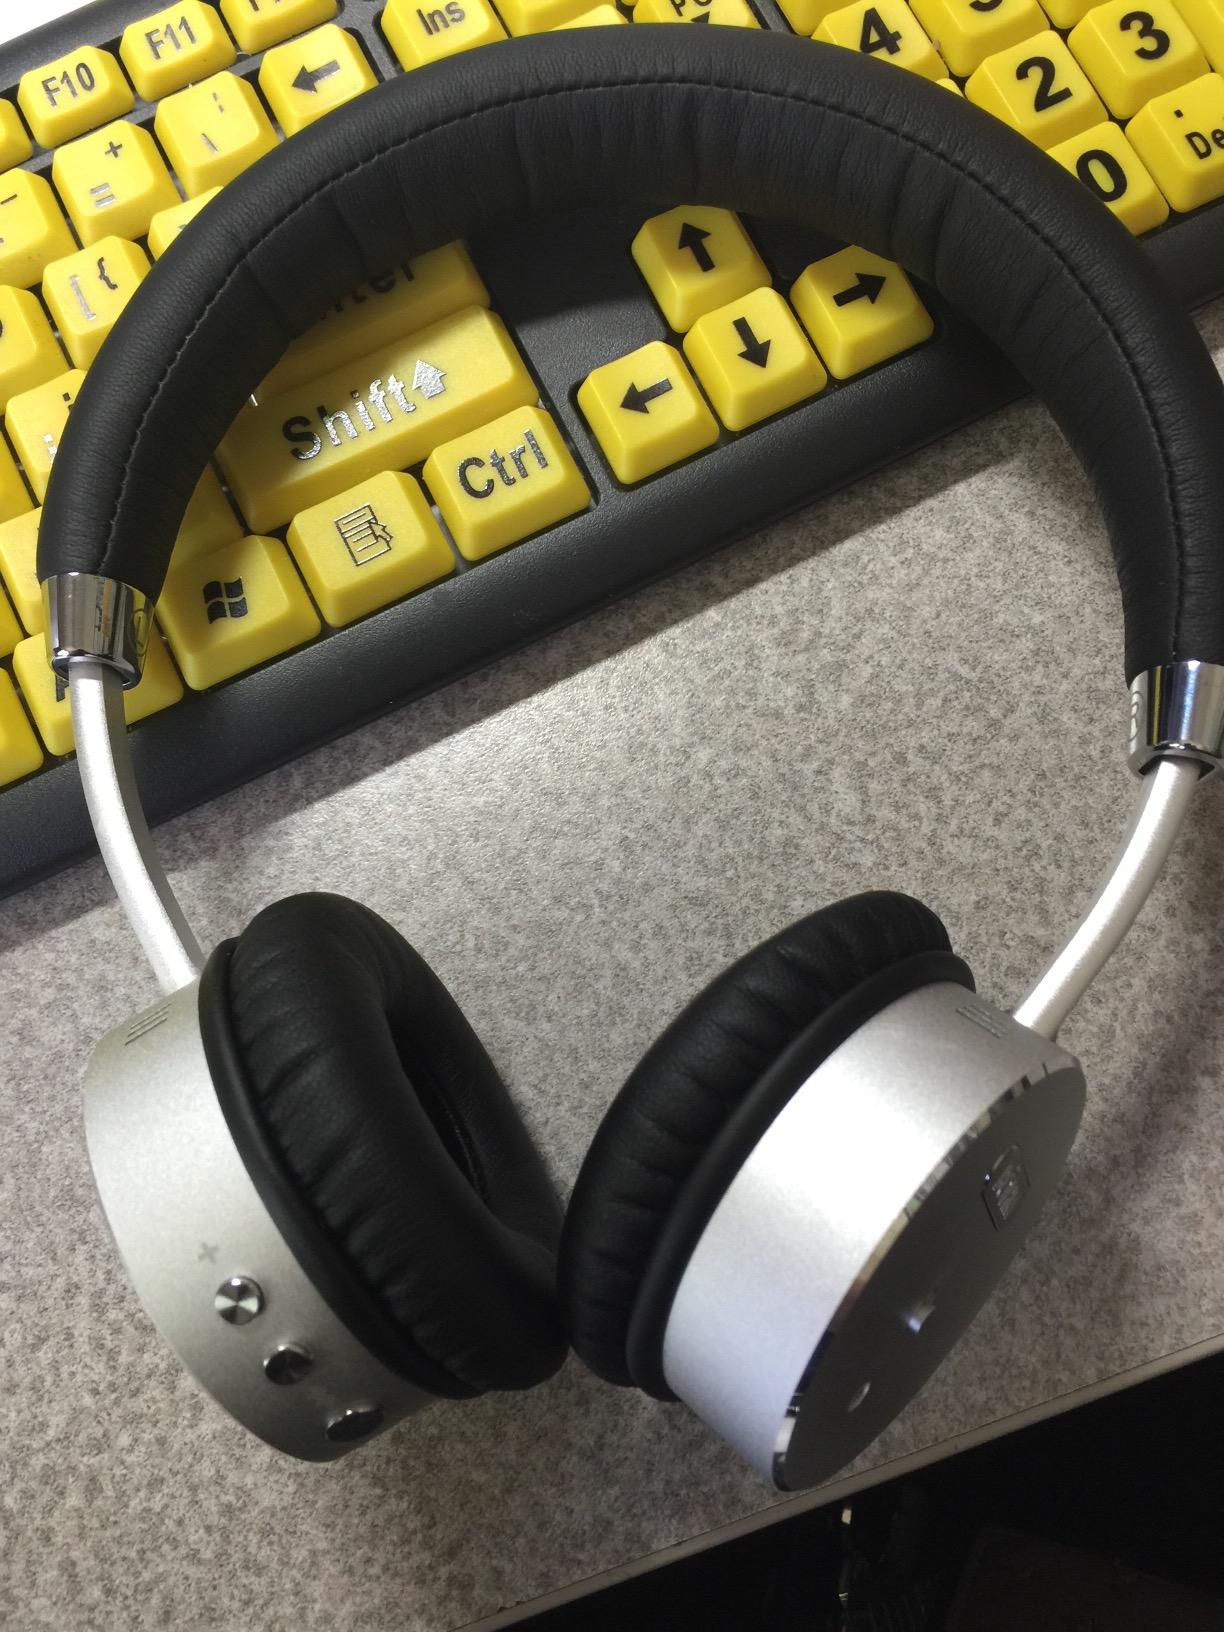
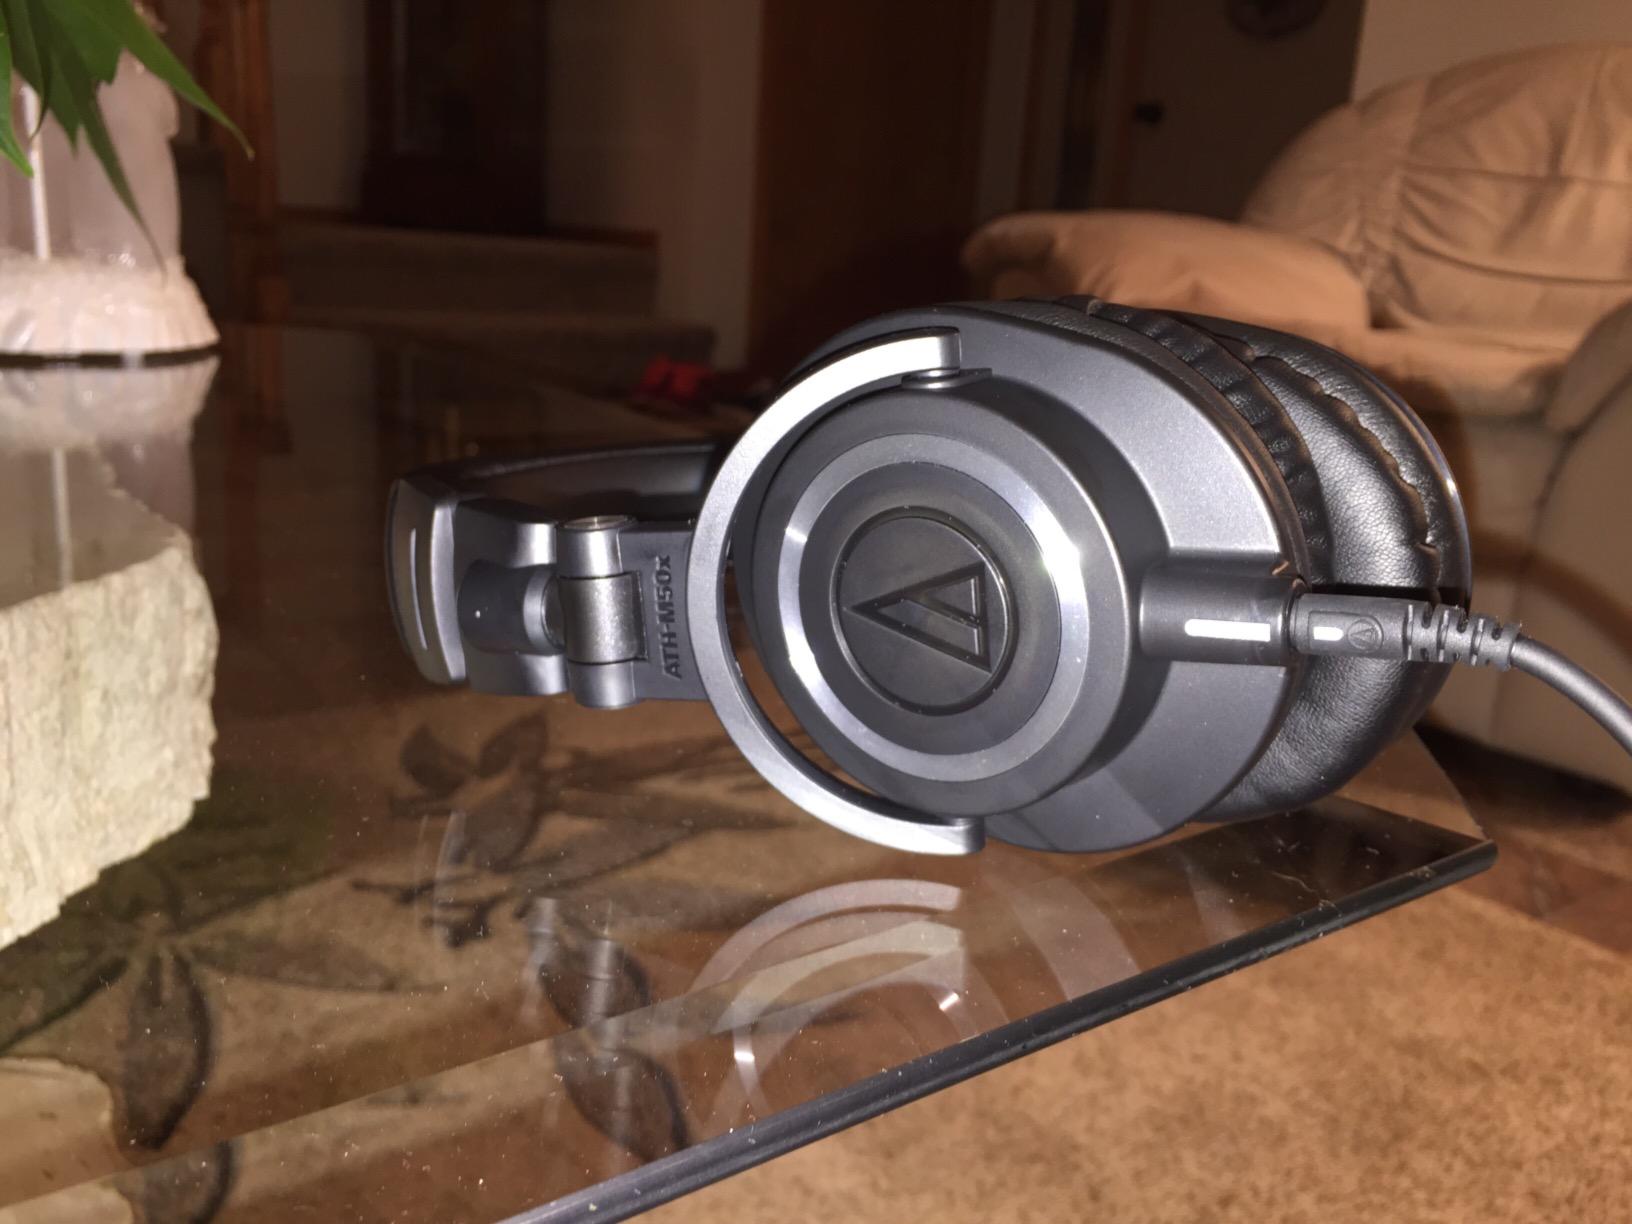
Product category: headphones
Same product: no